Eugen Sturza

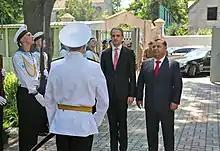
With Stepan Poltorak.

In 2004, Sturza began his studies at the Academy of Economic Studies of Moldova in Chisinau. After graduating, he became an advisor to Prime Minister Vlad Filat until 2013, when he became the Chief of Prime Minister's Office, a position he kept until 2015. That same year, he became a moderator within the Institute for European Policies and Reforms.